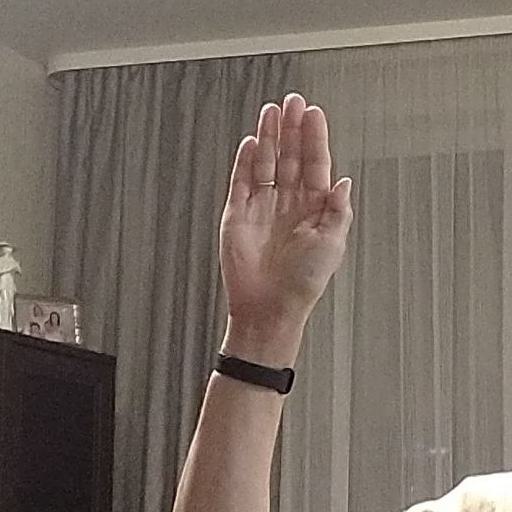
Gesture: stop